Adasaurus

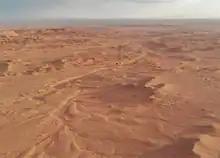
Aerial photograph of the Bügiin Tsav locality, Nemegt Formation

"Adasaurus" is known from the holotype MPC-D 100/20, which represents an adult individual comprising a partial skull missing its anterior region, the right scapulocoracoid and a sternal plate, 8 cervical vertebrae, 11 partial dorsal vertebrae, the sacrum, 7 caudal vertebrae, partial hindlimbs with the right foot, and a nearly complete right pelvic girdle comprising the ilium, ischium and pubis. A second specimen is represented by the less complete paratype MPC-D 100/21 that includes two caudal vertebrae and a nearly complete right foot. Both specimens were unearthed from the Nemegt Formation at the locality of Bügiin Tsav, in the Gobi Desert of Mongolia. In 2004, Philip J. Currie and David J. Varricchio referred another two specimens to "Adasaurus" labelled as IGM 100/22 and IGM 100/23. Supposedly, the specimens were recovered from the same locality of the holotype. However, these specimens are actually known from the Shine Us Khuduk and Tel Ulan Chaltsai localities (respectively) of the Bayan Shireh Formation and thus, they are older than the remains of "Adasaurus" from the younger Nemegt Formation. They represent a different and new taxon that differs from "Adasaurus".